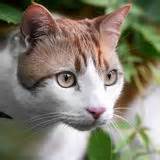
Label: cat